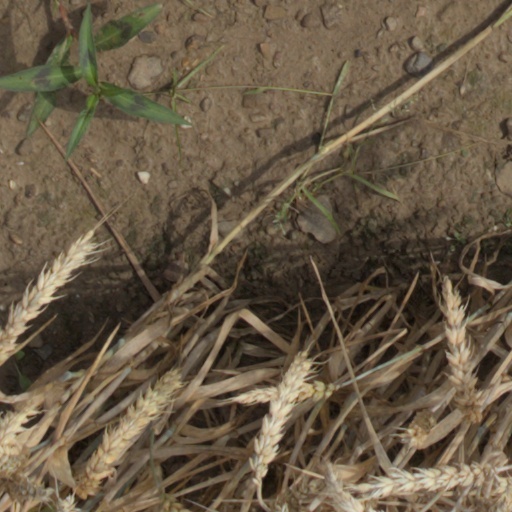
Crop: wheat